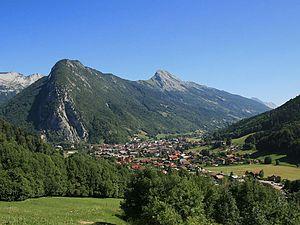
Thônes, la capitale du Reblochon et du Chevrotin. Vue sur la Via Ferrata et le Mont Lachat 2.023 m
Le mont Lachat est une montagne du massif des Bornes, dans les Préalpes.
Thônes est une commune française située dans le département de la Haute-Savoie, en région Auvergne-Rhône-Alpes.